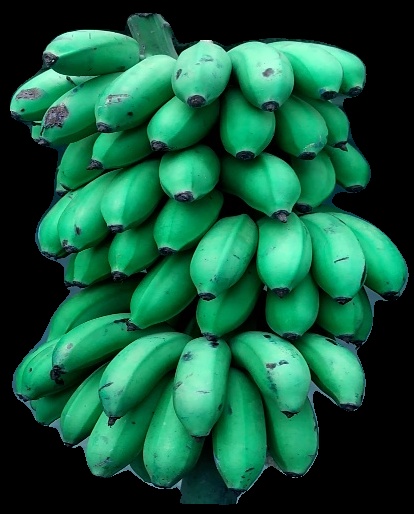
Variety: rasbale
Grade: grade2